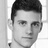
Emotion: neutral